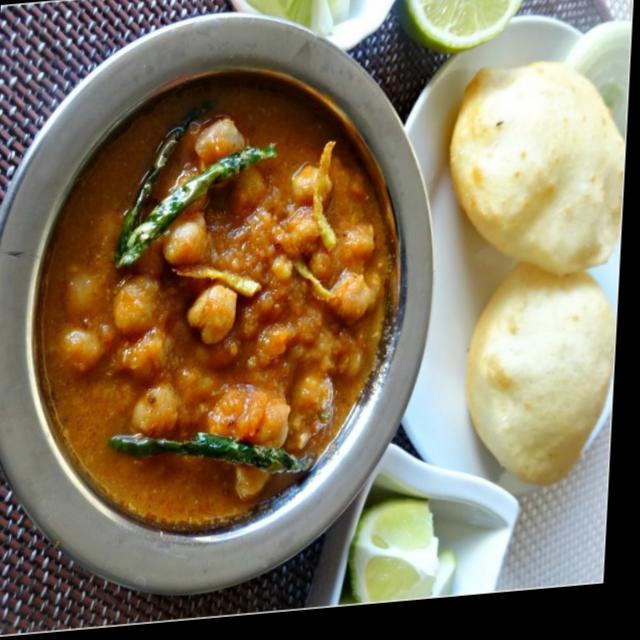
Dish: chole